Mash rake

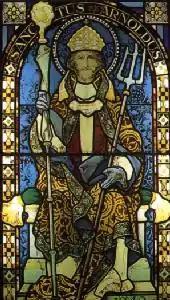
St. Arnold of Soissons, the patron saint of Belgian brewers, is often depicted with a mash rake.

The traditional mash rake is often used as a symbol of brewers, in much the same way that the scythe is used as a symbol of agriculture or the harvest. Saint Arnold of Soissons, the patron saint of Belgian brewers, is often depicted with a mash rake. Many breweries or master-brewers, including Hoegaarden Brewery, incorporate the mash rake into their logo.